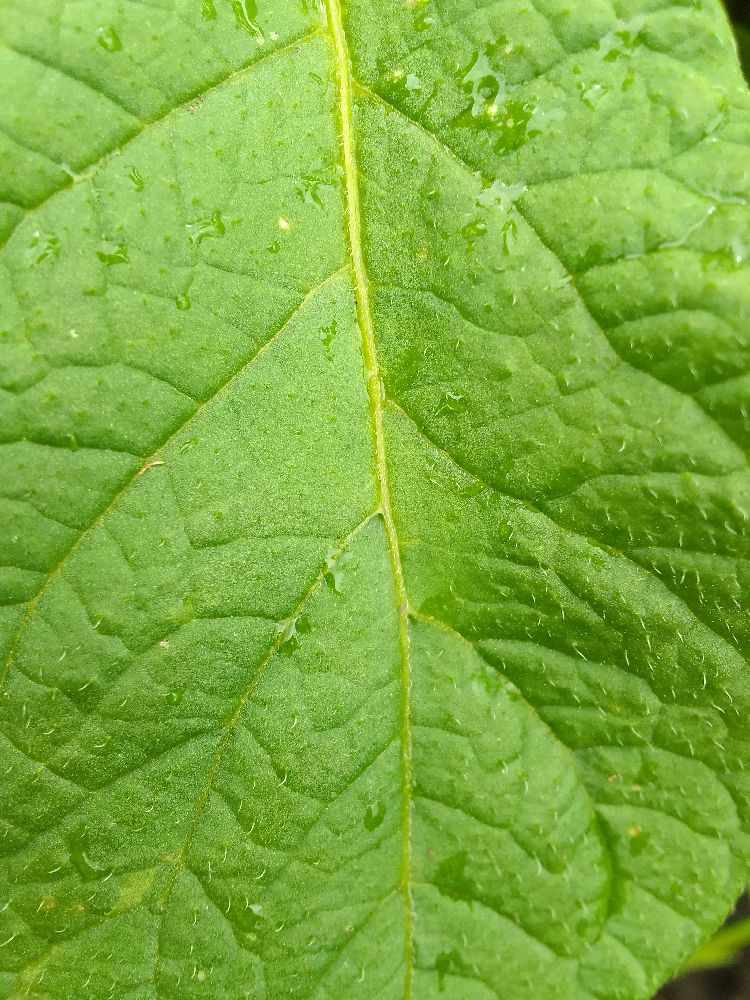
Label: Healthy